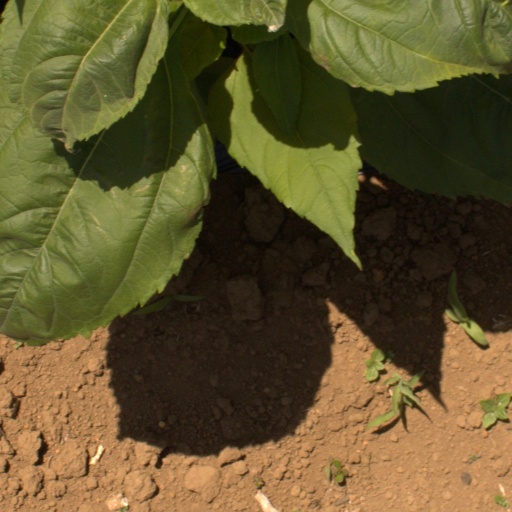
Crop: Jerusalem artichoke